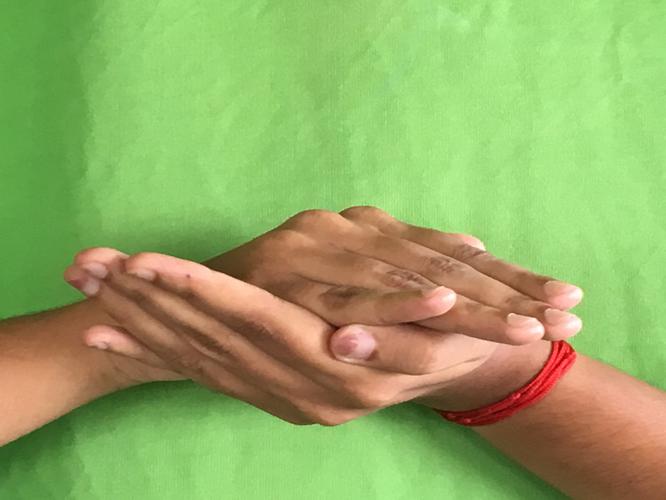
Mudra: Samputa
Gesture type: double_hand